Taroona

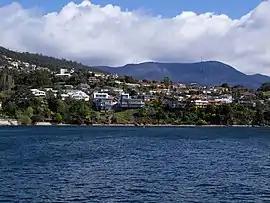

Taroona is a major residential suburb approximately 15 minutes drive from the centre of Hobart, Tasmania on the scenic route between Hobart and Kingston. Although on the edges of the City of Hobart, Taroona is actually part of the municipality of Kingborough. Taroona is bounded on the east by the Derwent River, and has several beaches along the shore, the main beaches with public access are Taroona Beach, Hinsby Beach and Dixons Beach. Past Hinsby Beach, the Alum Cliffs form a section of cliffed coast to the neighbouring suburb of Bonnet Hill.